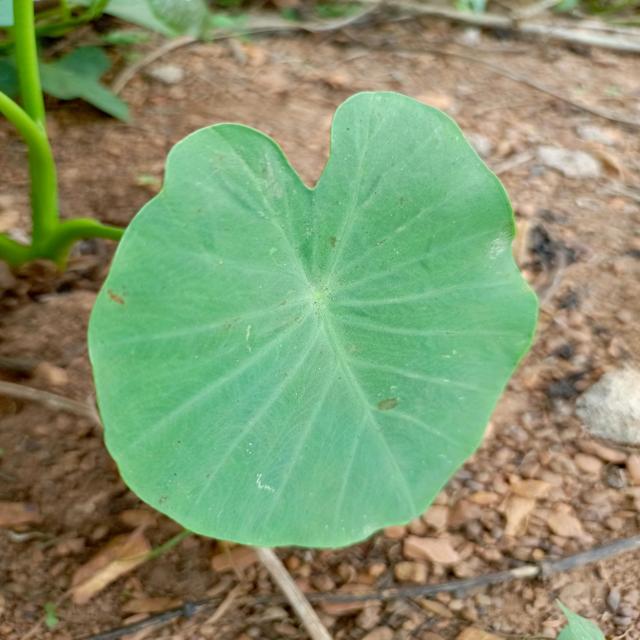
Label: Early_Blight